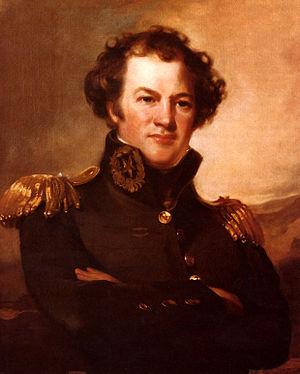
Alexander Macomb, Junior est un militaire de carrière américain qui fut Commanding General of the United States Army du 29 mai 1828 au 25 juin 1841.
Le Commanding General of the United States Army était le commandant en chef de l'United States Army, avant l'institution de la fonction de Chief of Staff of the United States Army en 1903. De 1783 à 1821, on le désignait simplement comme Senior Officer of the United States Army.